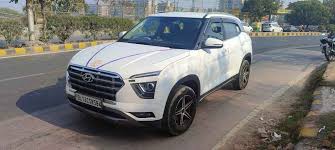
Label: noambulance